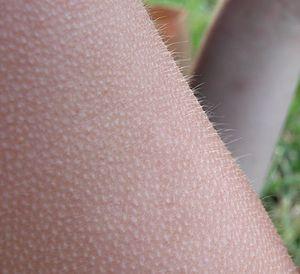
La chair de poule ou piloérection, réflexe pilo-moteur ou encore horripilation est une réaction de l'organisme face à certaines situations comme le froid, la peur, et la jouissance. C'est un mécanisme réflexe entraînant la contraction des muscles érecteurs reliant les poils à la peau, ce qui a pour effet de dresser les poils à la surface du corps et de créer ainsi une fine couche d'air isolante.